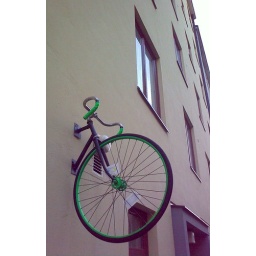
i was walking in helsinki when i saw this awesome thing in the wall outside a bicycle shop